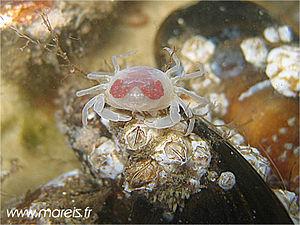
Pinnotheres pisum, le Pinnothère, appelé aussi Crabe de l'huître ou Crabe petit pois, est une espèce de petits crabes qui vit à l'intérieur de coquilles d'huîtres, palourdes, moules ou d'autres espèces de bivalves.